G.B. Emmons House

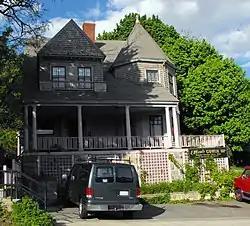

The G.B. Emmons House is a historic house at 283 Broadway in Methuen, Massachusetts. The two story Queen Anne house was built c. 1890 for G.B. Emmons, president of the Emmons Loom Harness Company located in neighboring Lawrence. Despite being a fairly typical example of a fashionable residential house constructed in Methuen and Lawrence at the time, the house is prominently situated on a major road close to the town's center and has been well preserved.